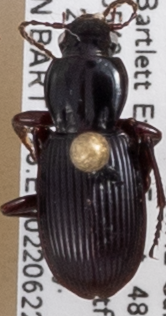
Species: Pterostichus pensylvanicus
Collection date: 2022-06-22
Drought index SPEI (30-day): -1.058
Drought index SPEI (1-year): -0.362
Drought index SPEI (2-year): -1.13